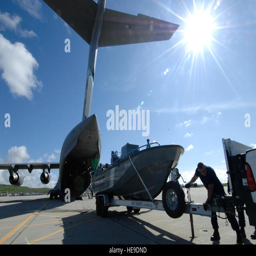
crews prepare a boat for transportation on an aircraft